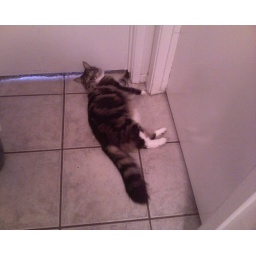
My cat Kitty Kitty peeking underneath my brother's bed room door. She's curious to go in his room.